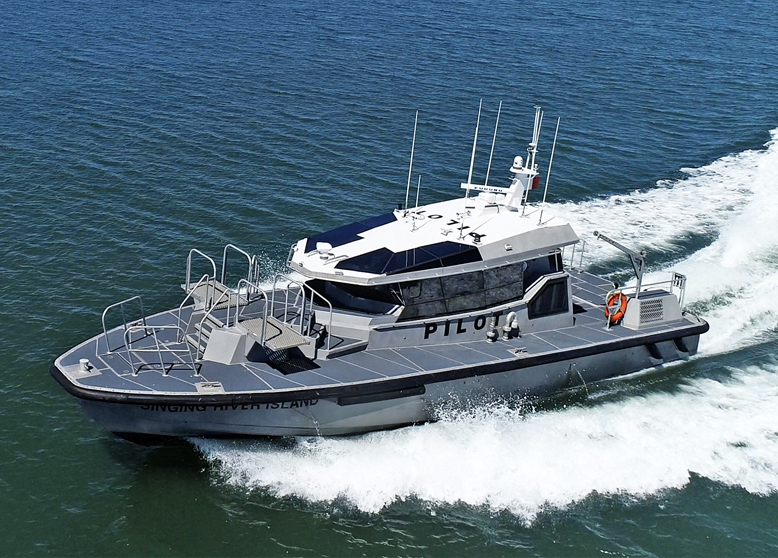
Vehicle type: Ships